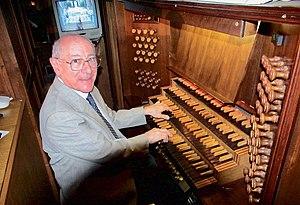
René Saorgin aux claviers du grand orgue de la Cathédrale de Monaco dont il était titulaire
René Saorgin, né à Cannes le 31 octobre 1928 et mort à Nice le 16 ou 17 décembre 2015, est un organiste français.